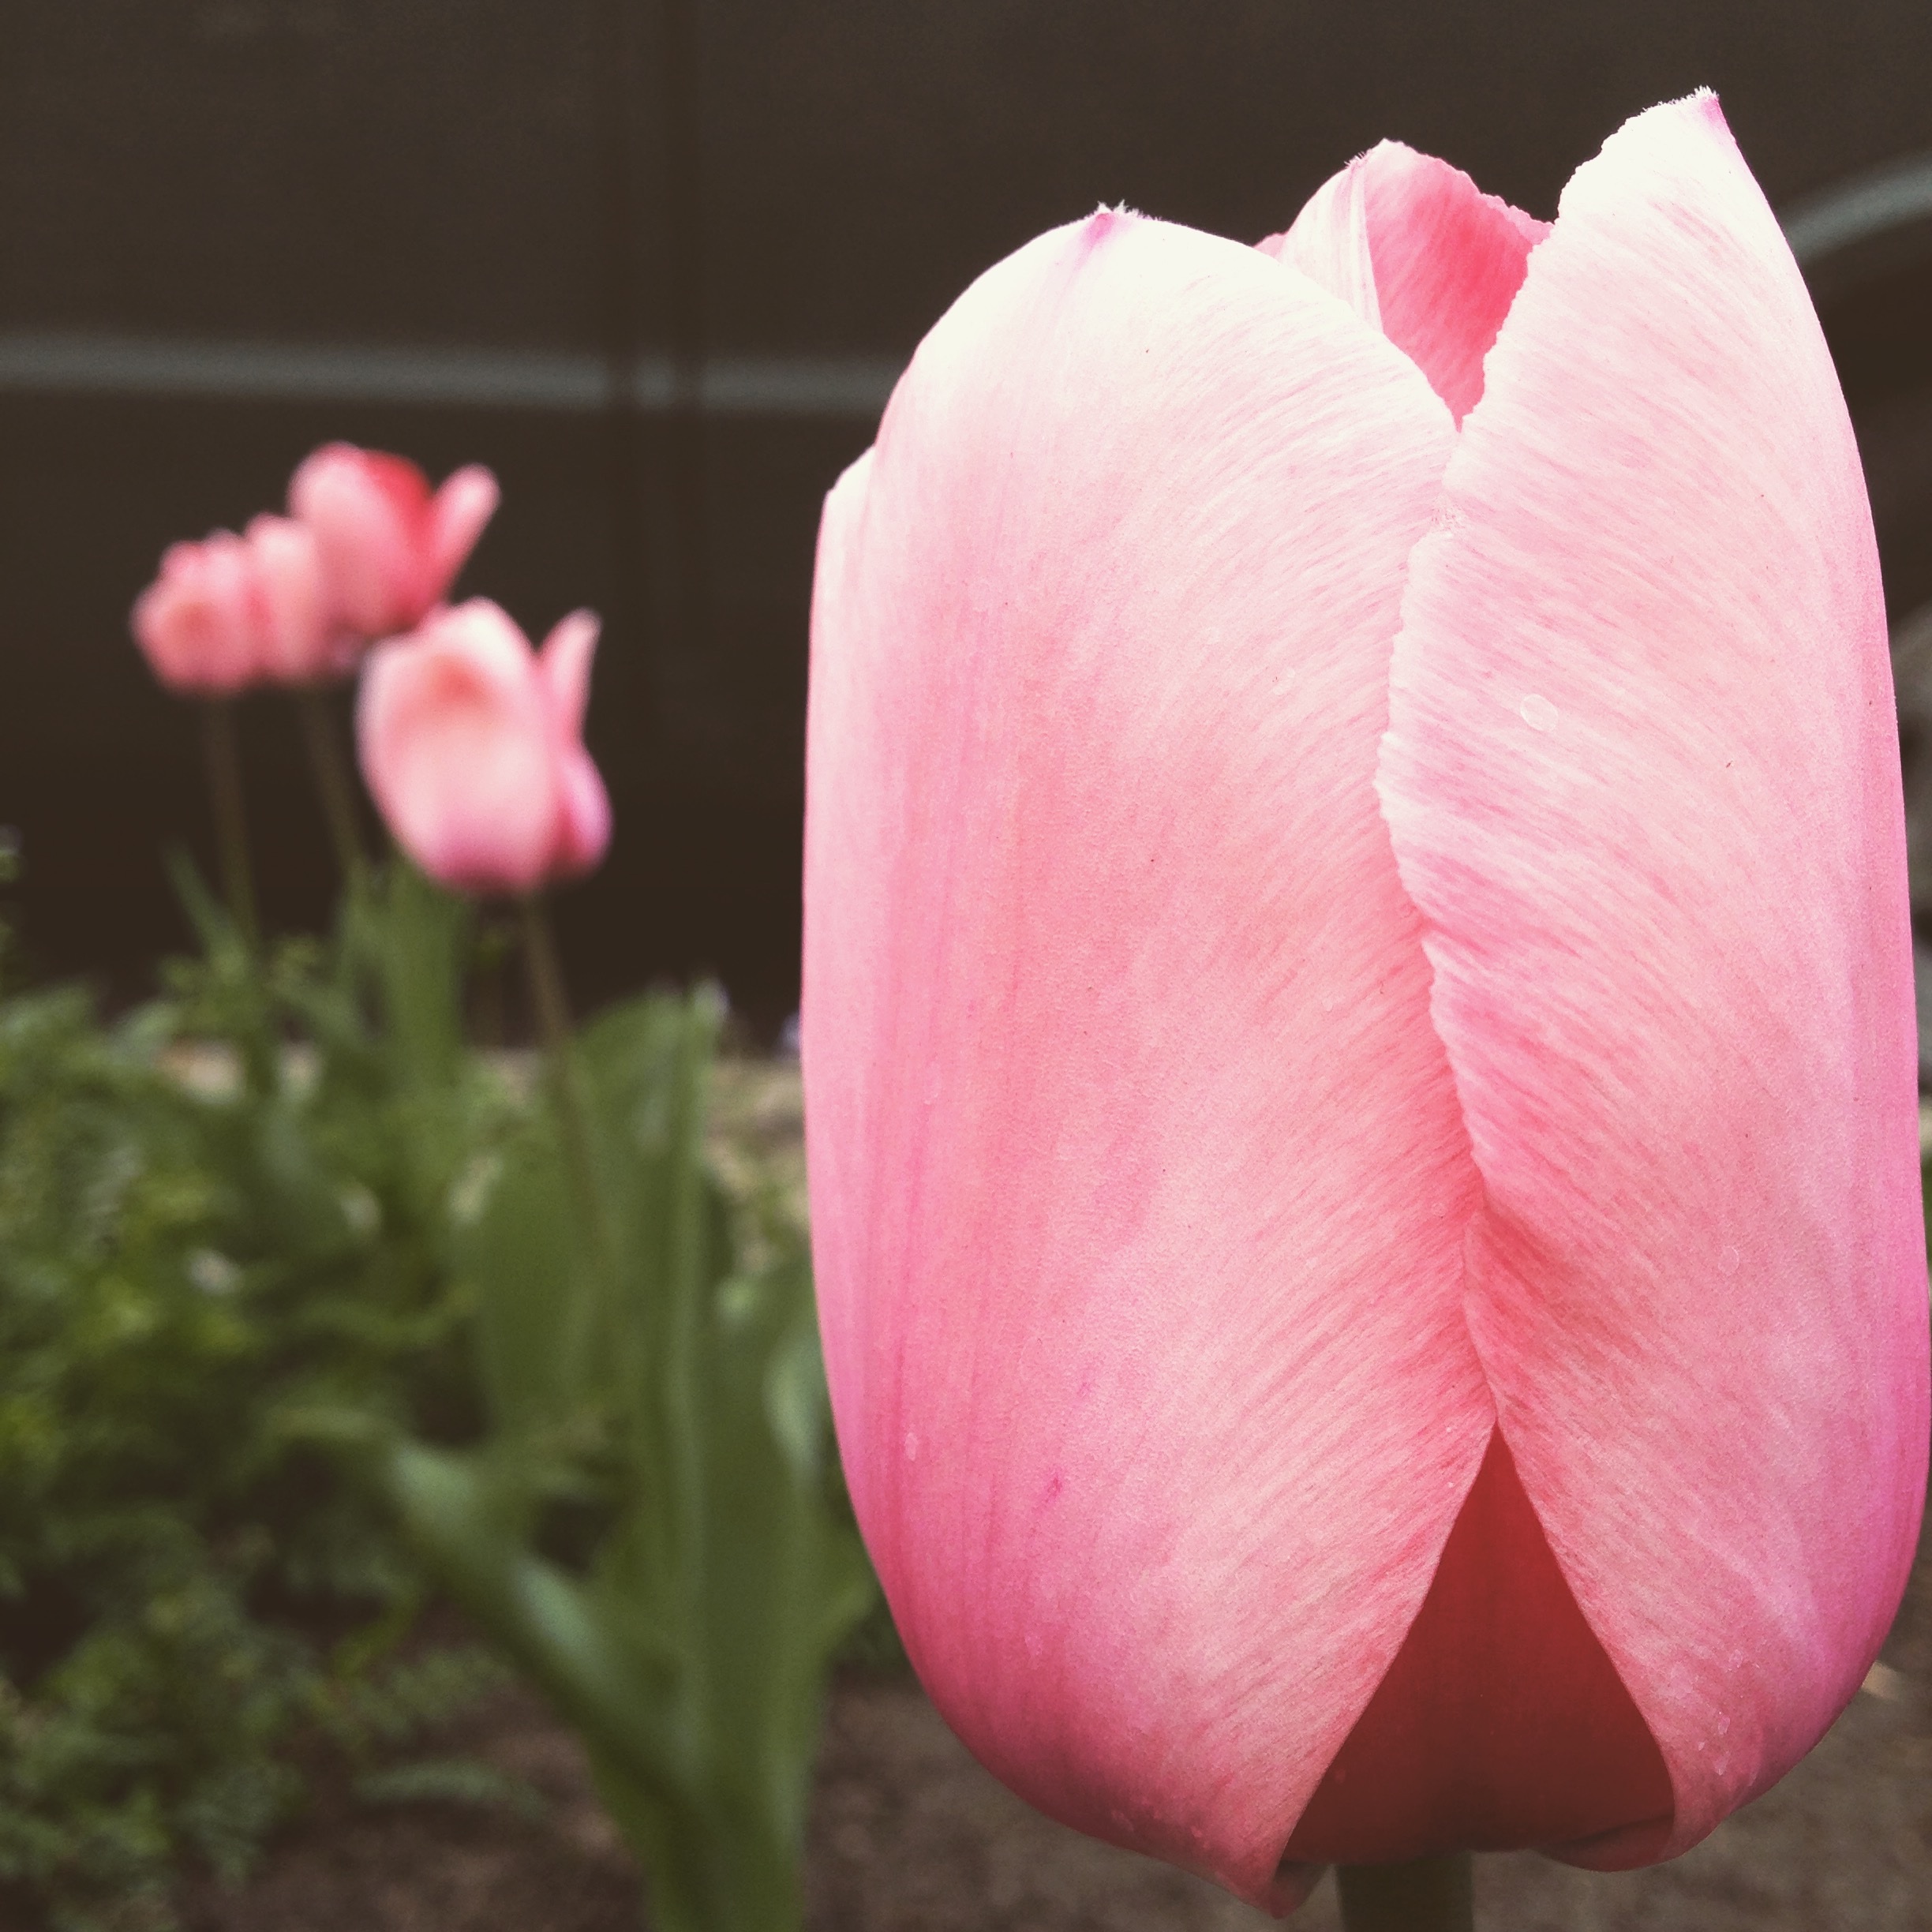
blossom, plant, flower, petal, tulip, pink, flora, macro photography, flowering plant, plant stem, land plant